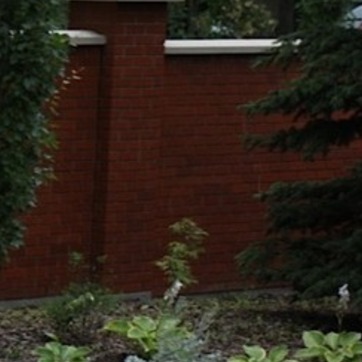
Material: brick